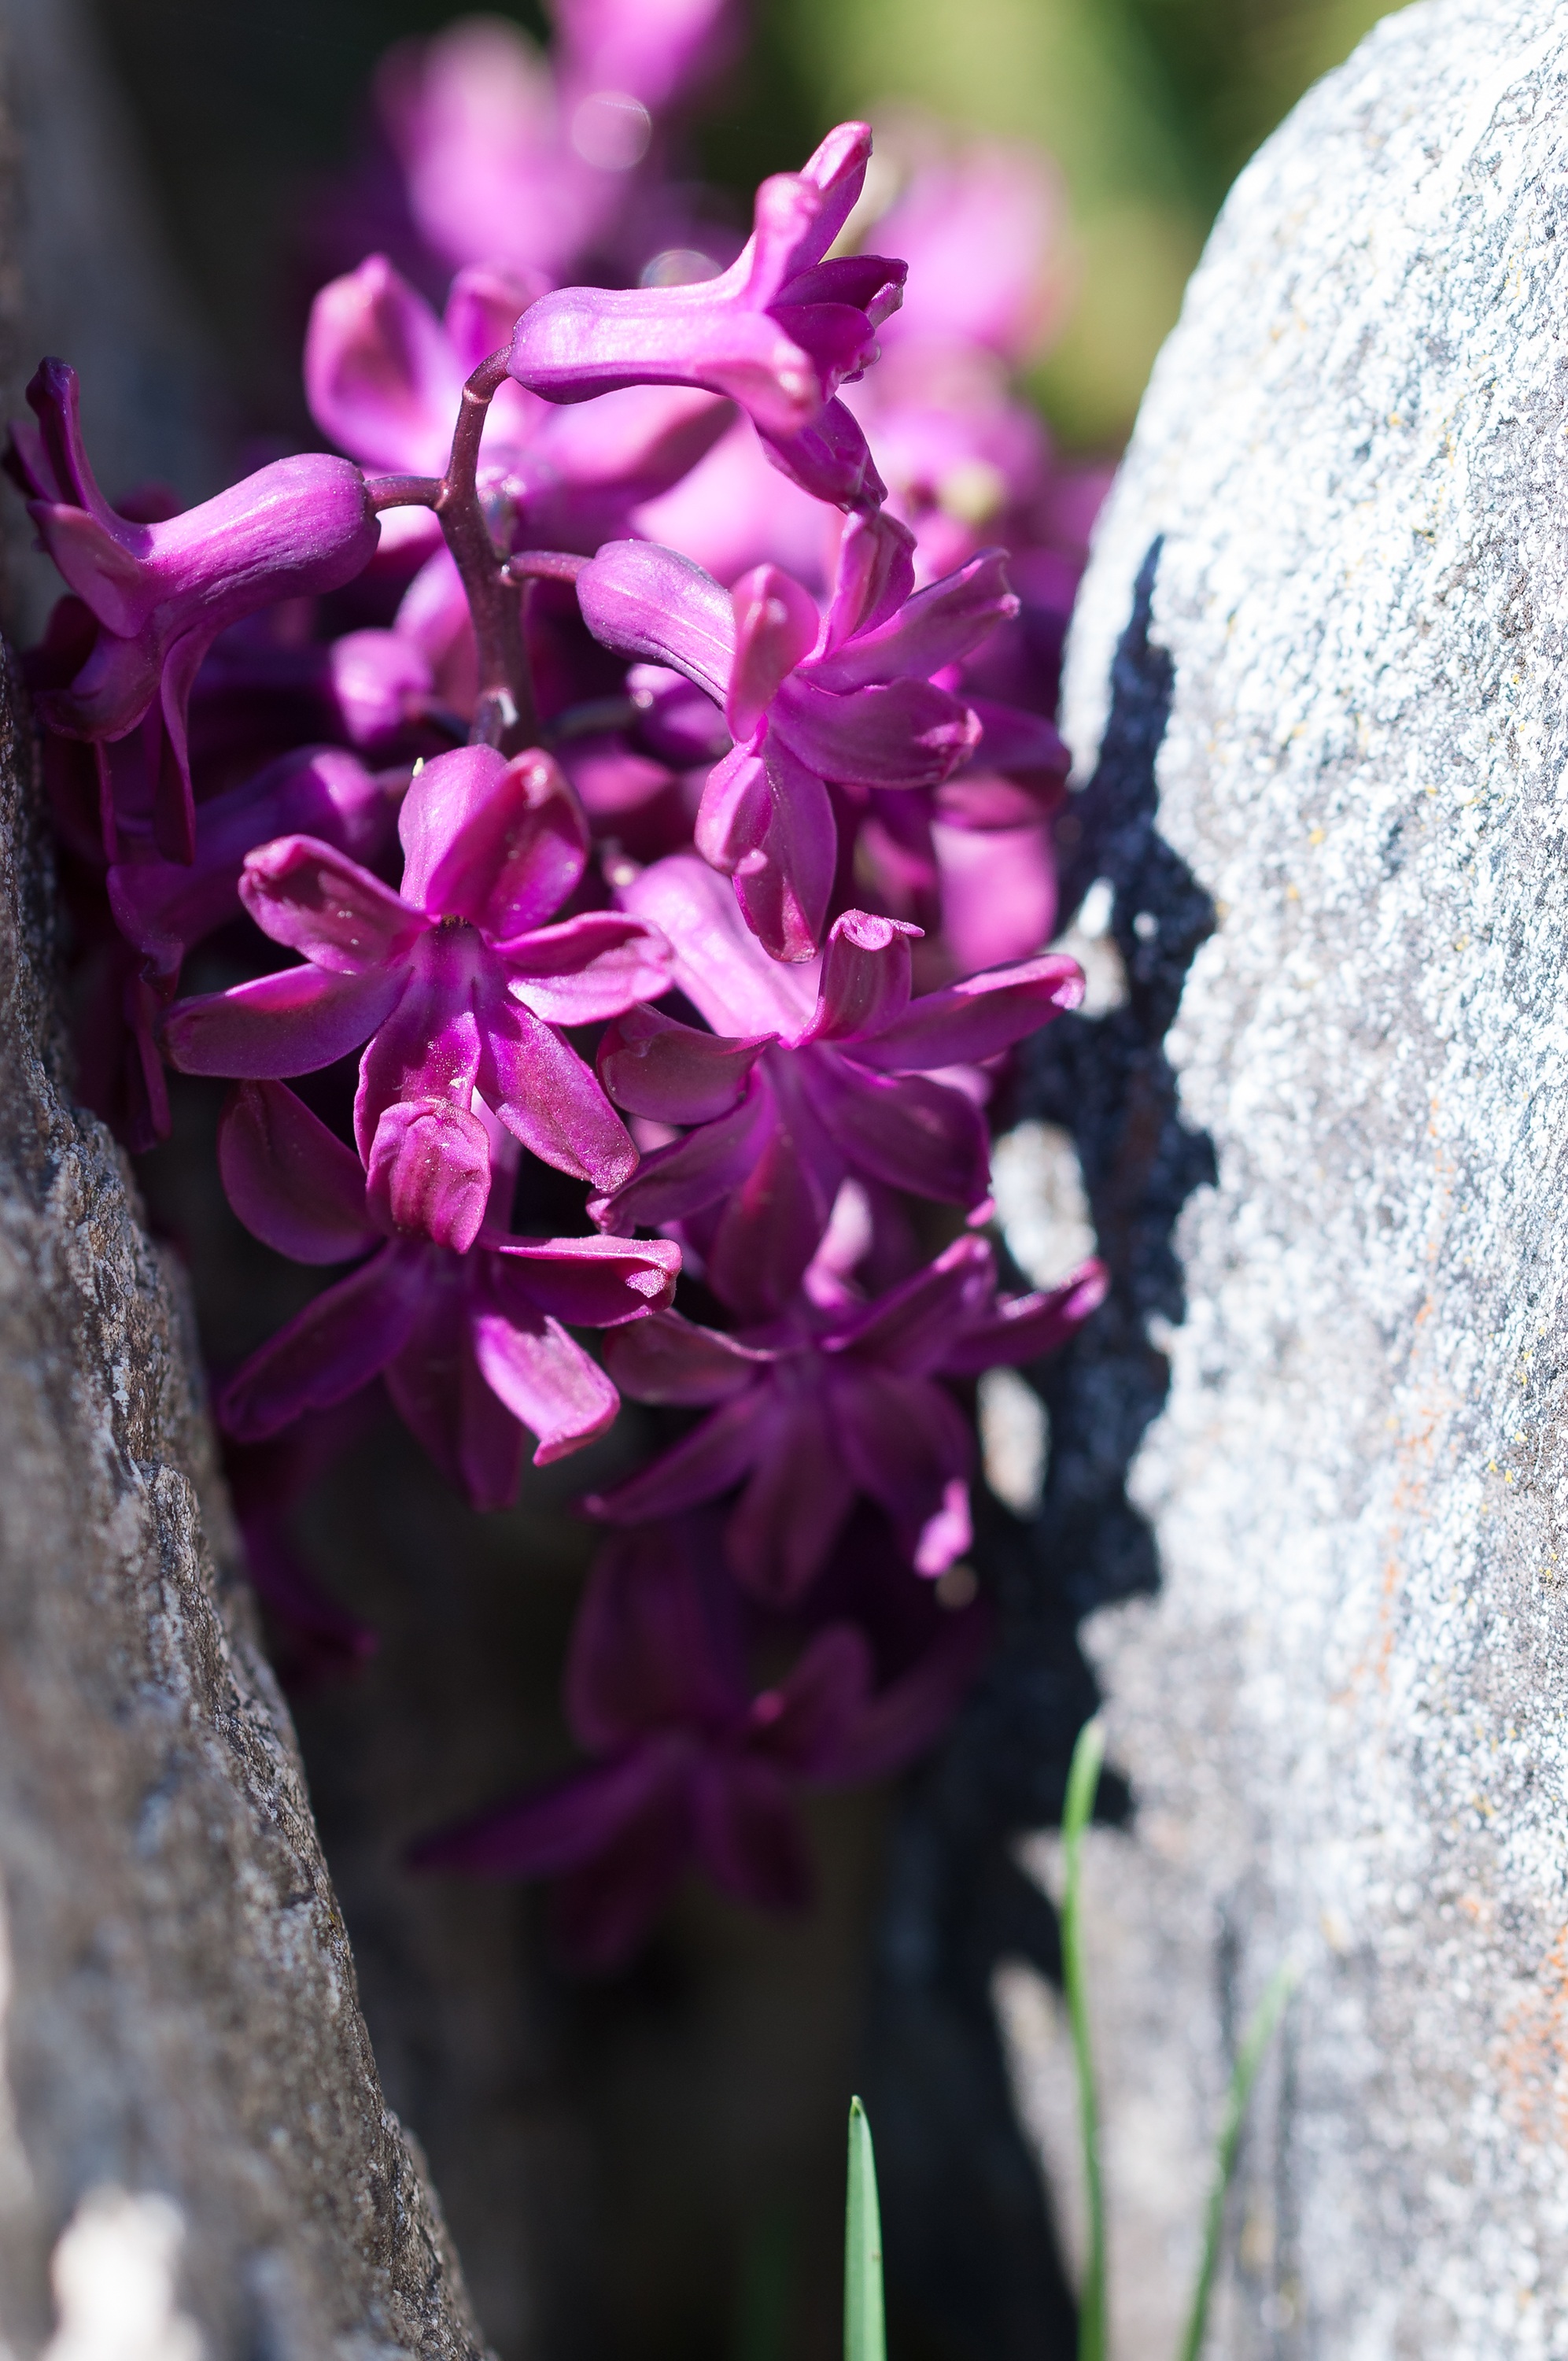
nature, blossom, plant, leaf, flower, purple, petal, bloom, spring, botany, garden, close, flora, wildflower, stones, violet, fragrant, purple flower, hyacinth, spring flower, macro photography, violet flower, flowering plant, schnittblume, fragrant flower, land plant